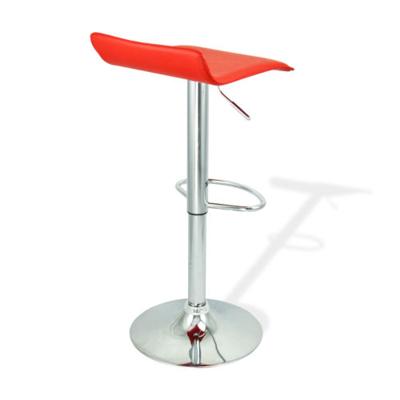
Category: chair